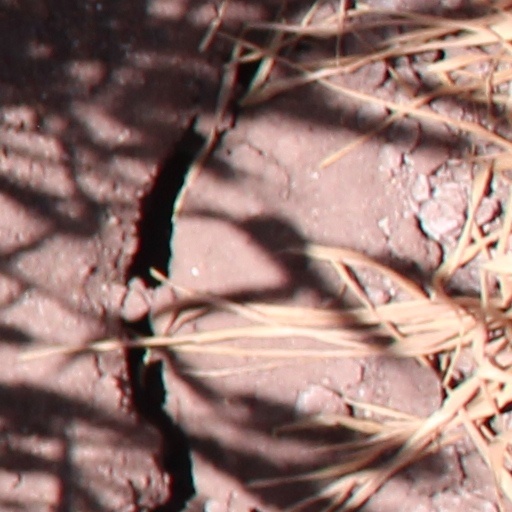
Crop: wheat